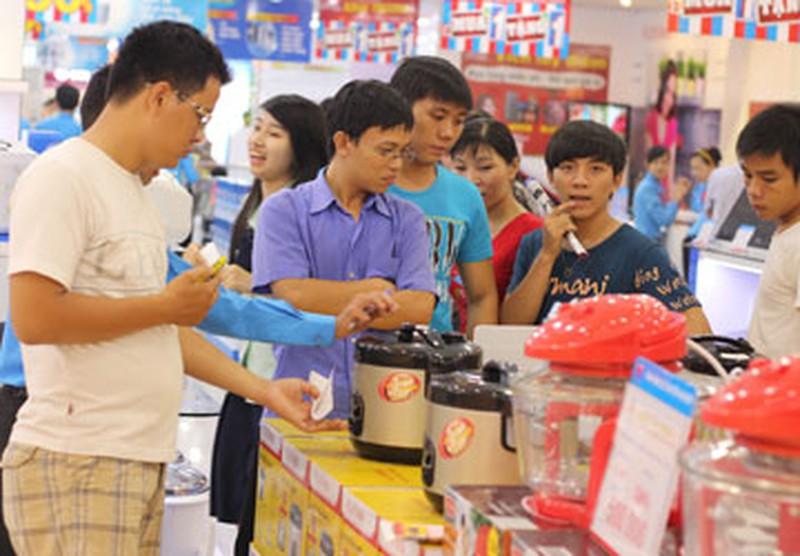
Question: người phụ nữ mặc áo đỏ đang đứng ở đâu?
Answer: cô ấy đứng sau lưng nam thanh niên mặc áo thun xanh da trời